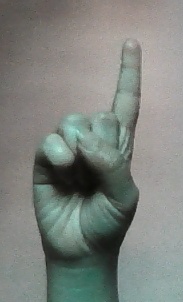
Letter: bb